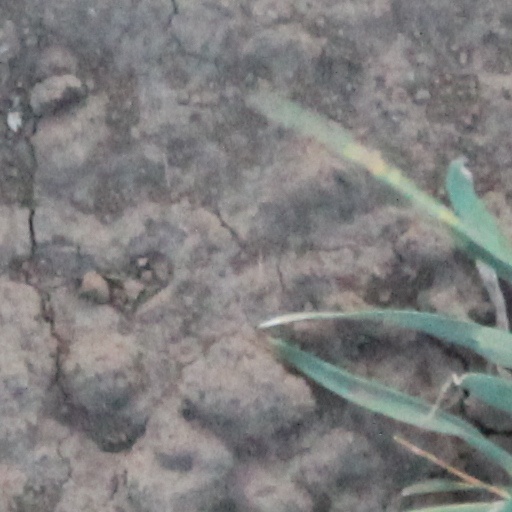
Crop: wheat